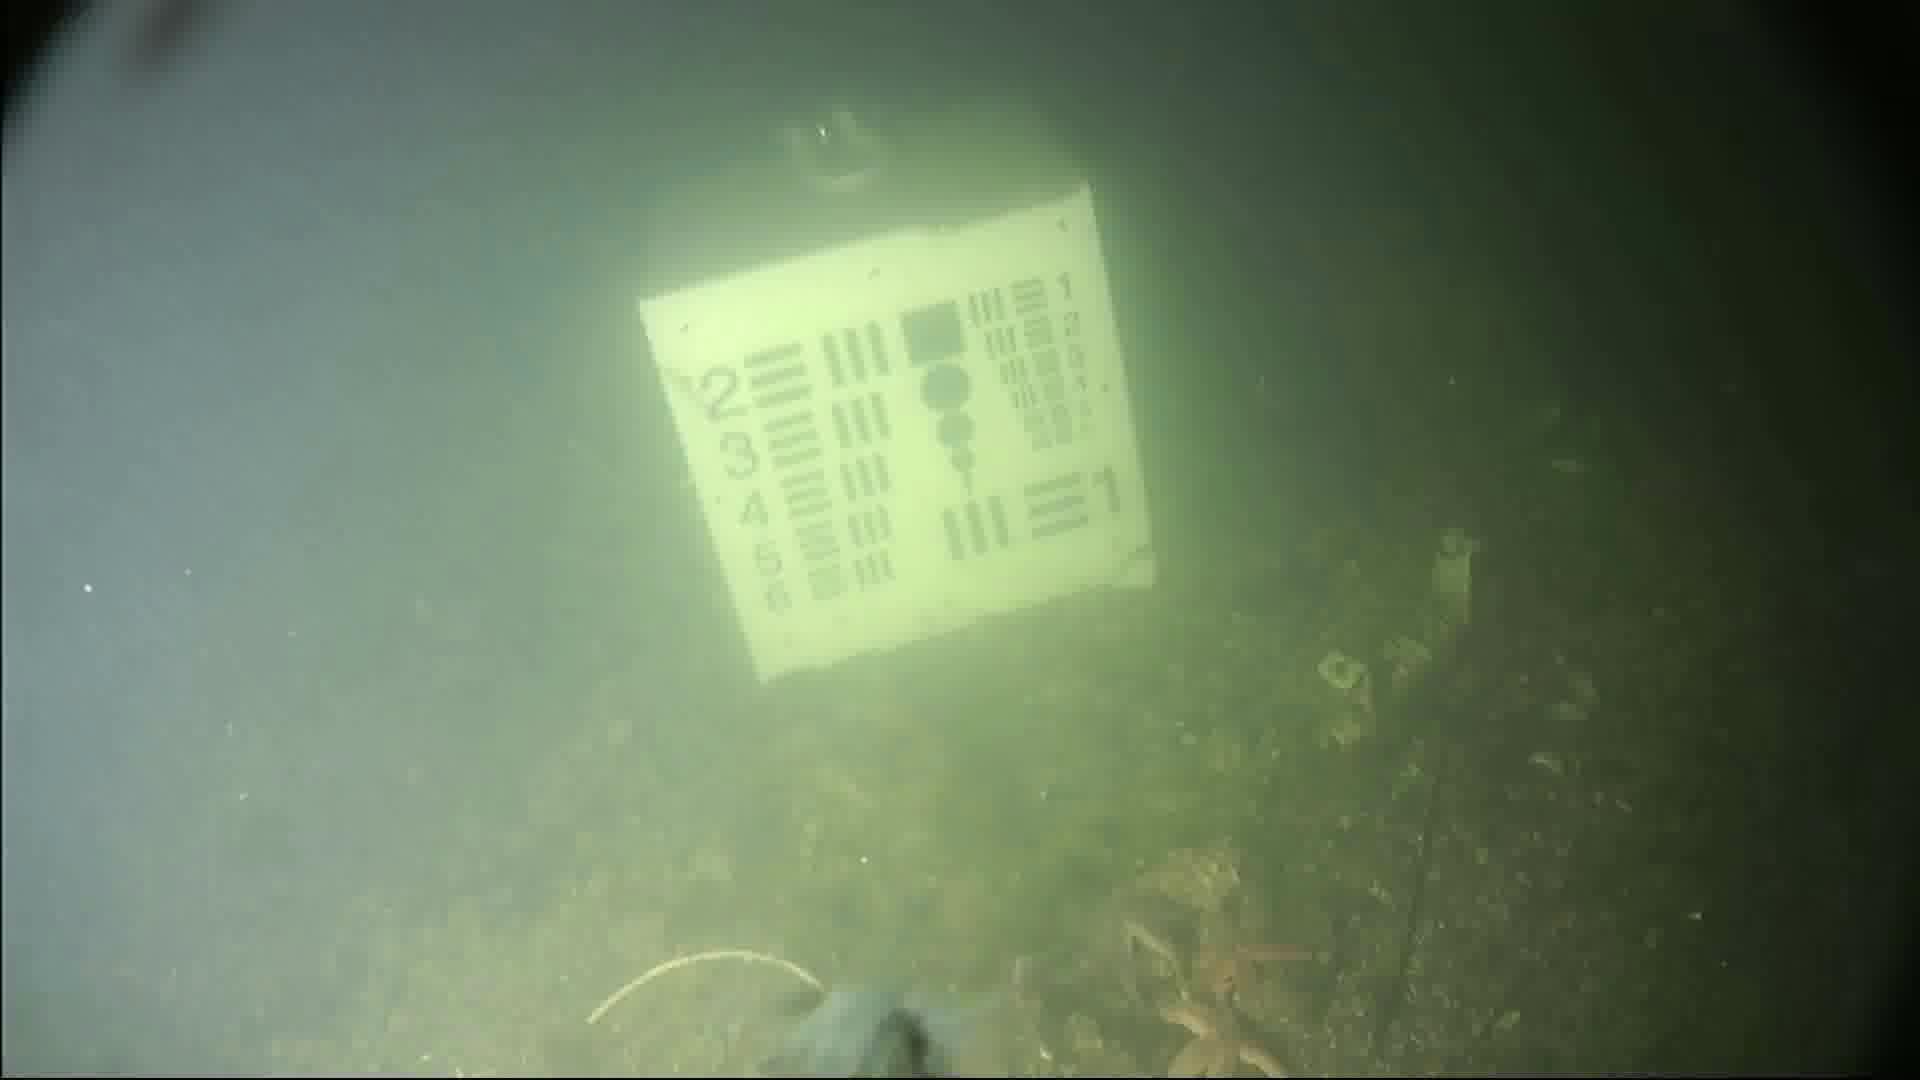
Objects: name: starfish
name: crab